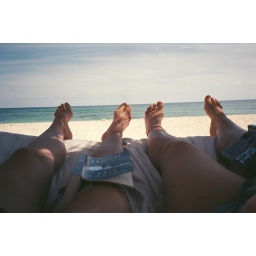
Melissa and I enjoying the beach bed in Tulum (December 2006)